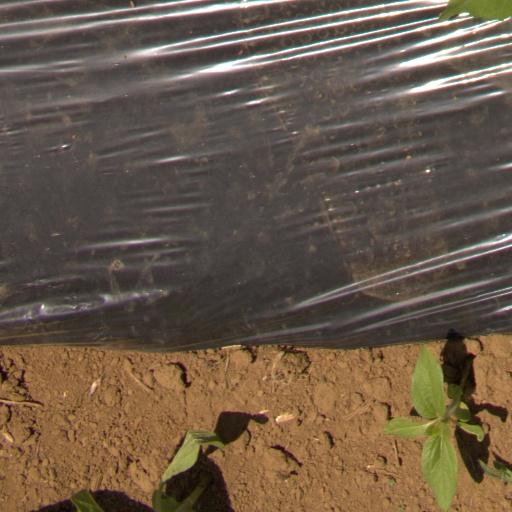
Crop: Jerusalem artichoke